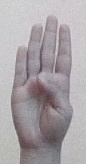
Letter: kaaf